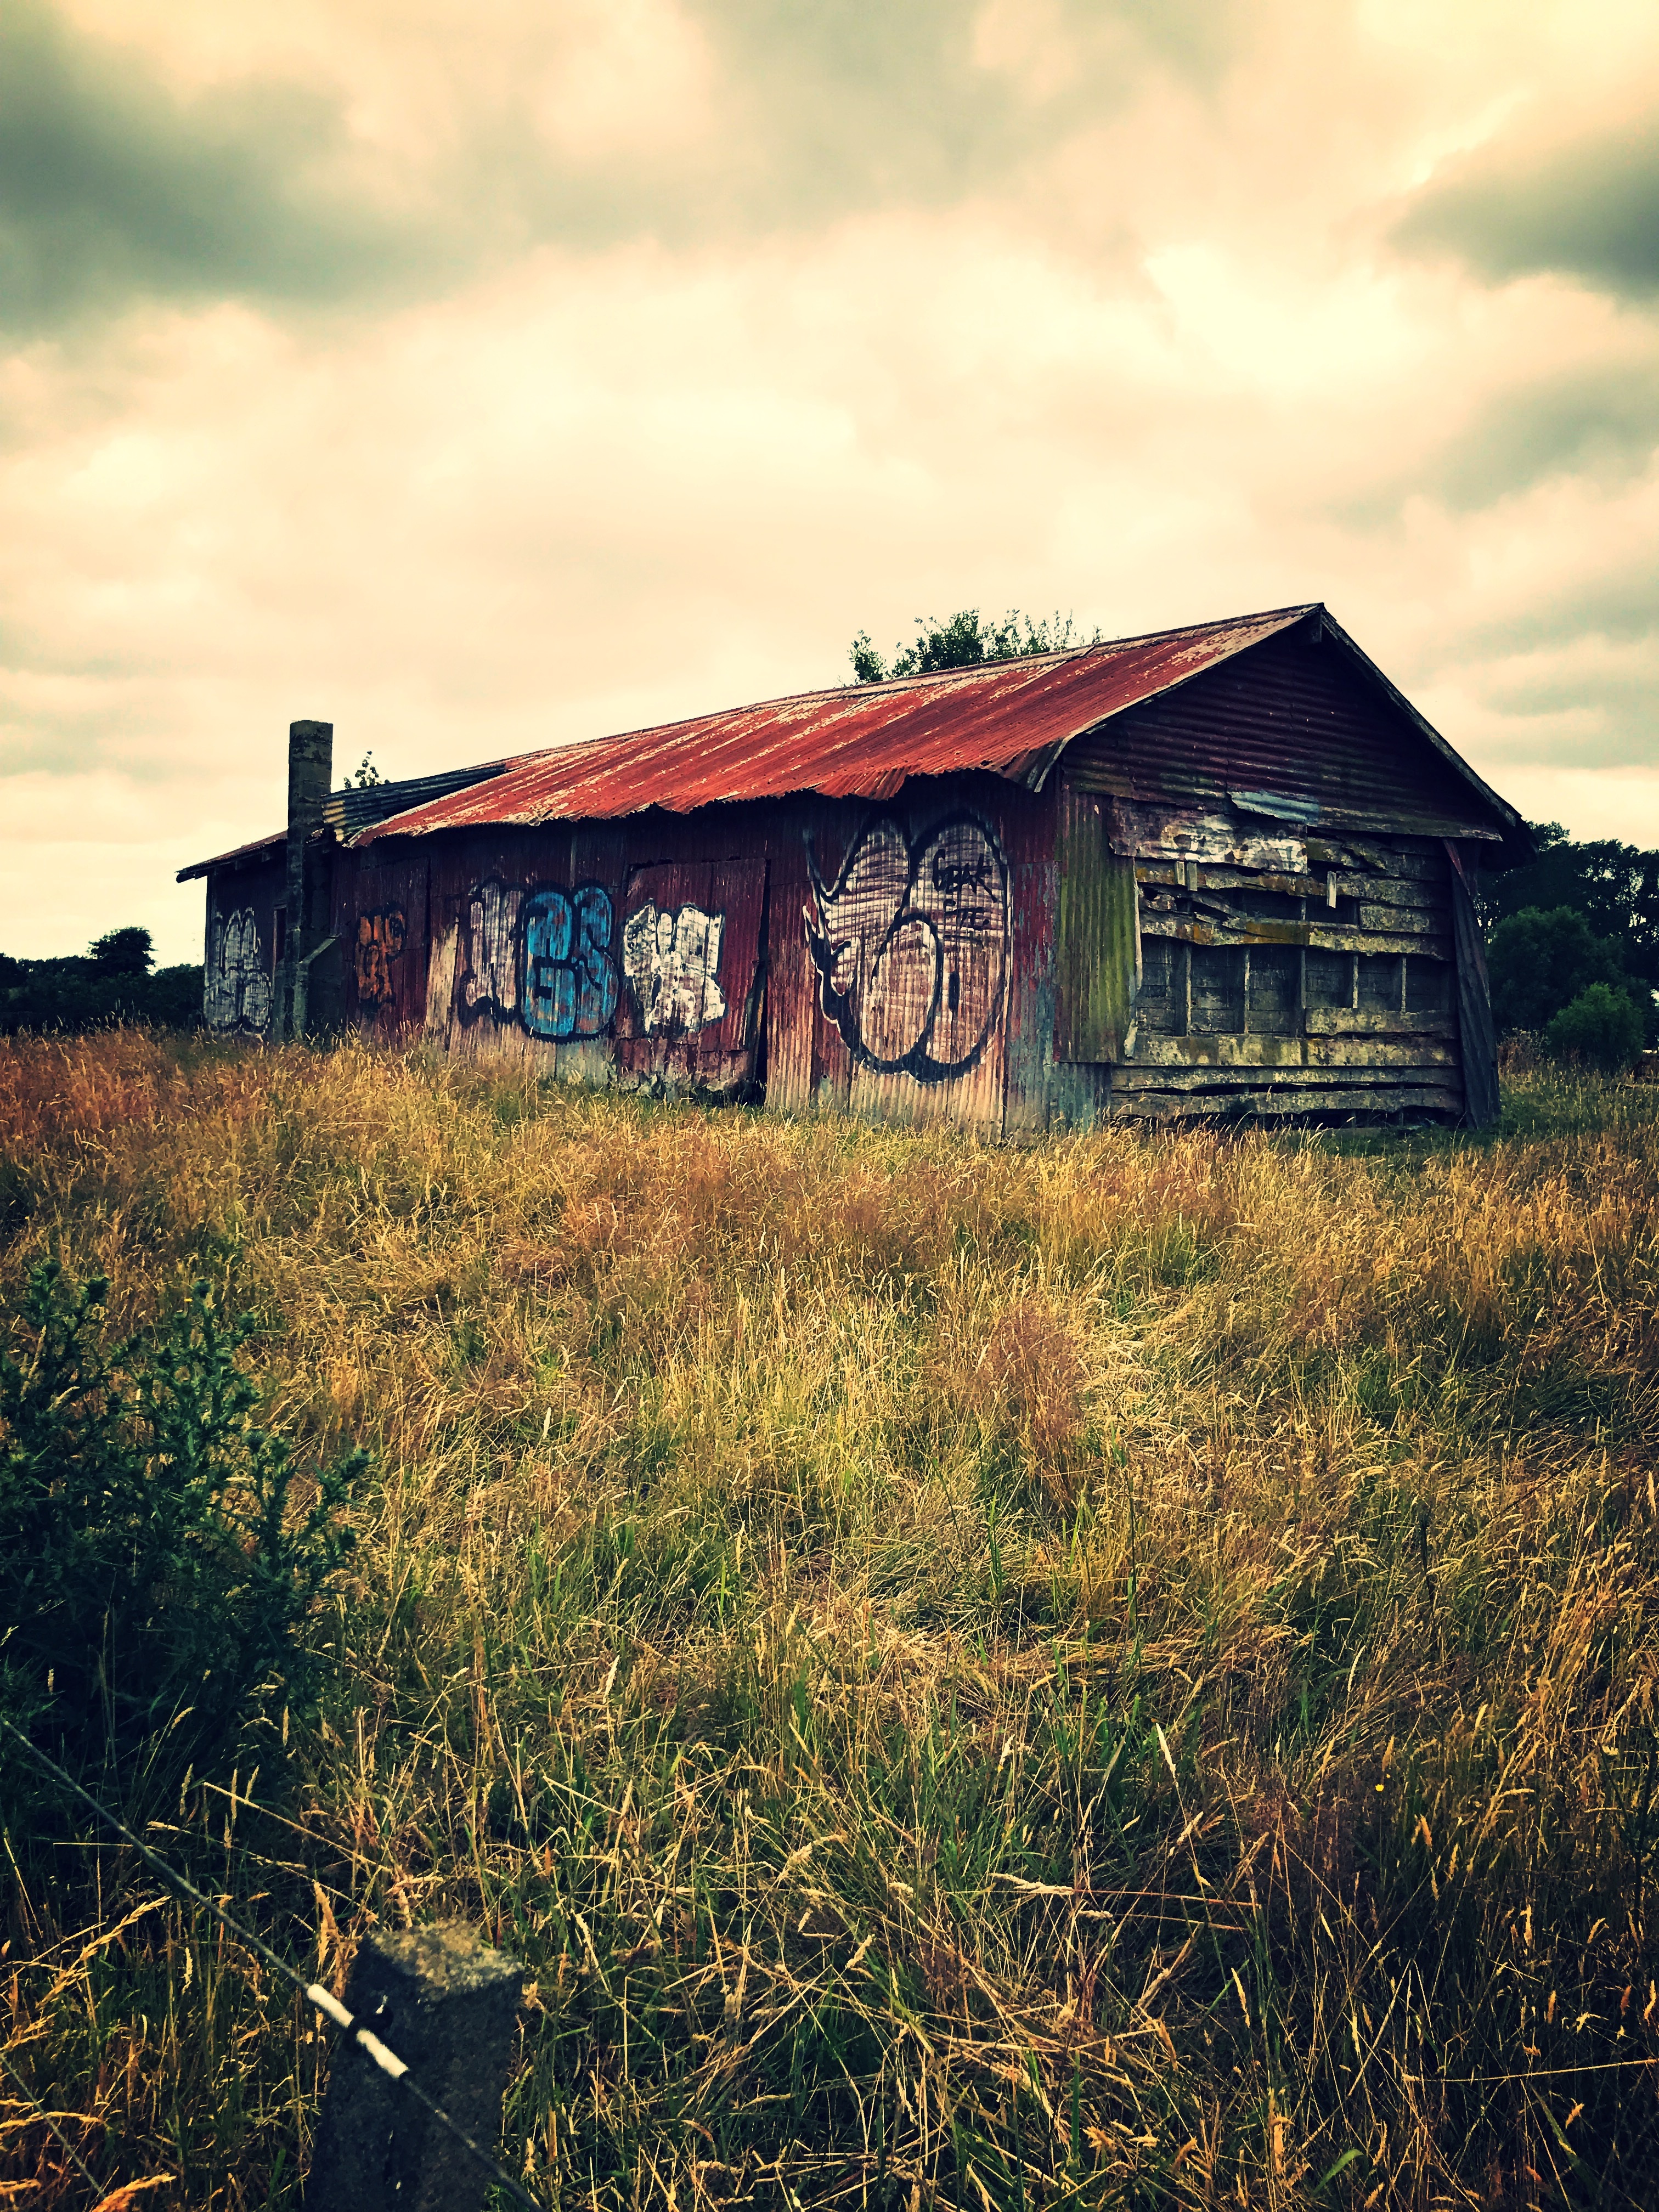
grass, farm, countryside, house, old, barn, hut, transport, shack, abandoned, waikato, new zealand, nz, rural area